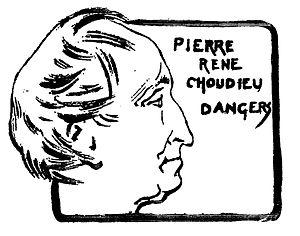
René-Pierre Choudieu est un homme politique français, né à Angers le 26 novembre 1761 et mort à Paris, le 9 décembre 1838.